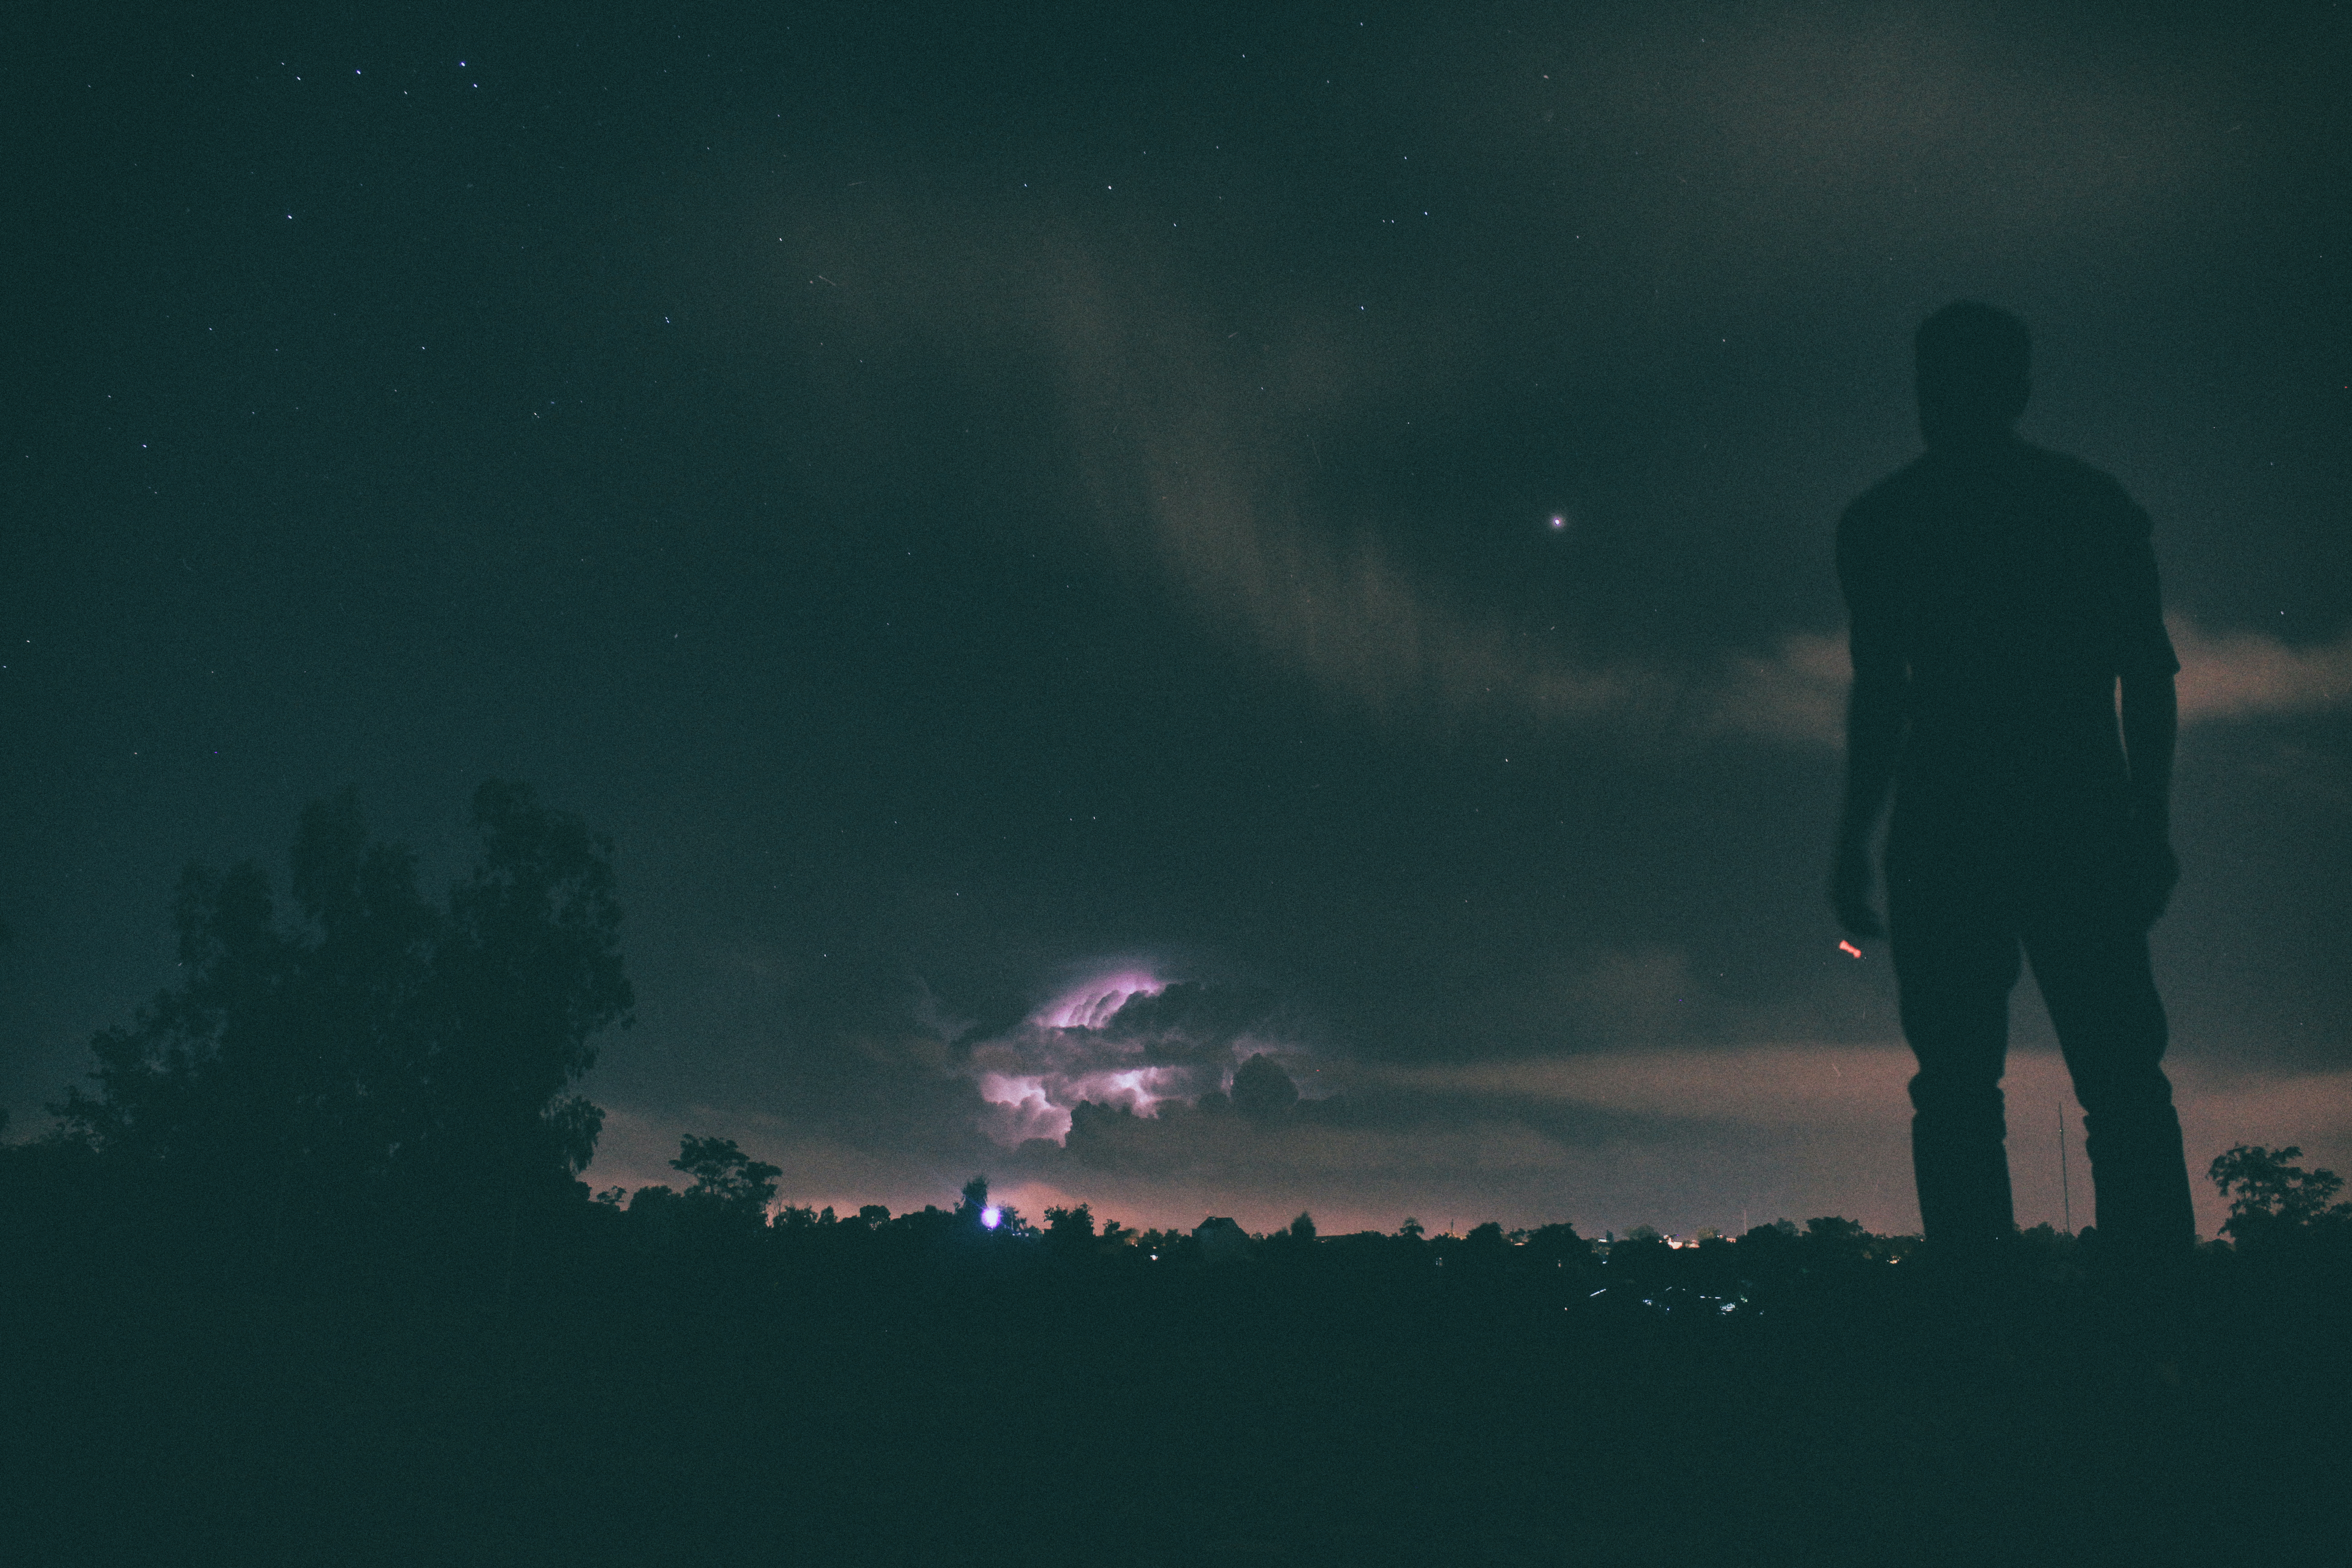
man, silhouette, person, light, cloud, sky, night, dawn, atmosphere, dusk, darkness, aurora, clouds, stars, atmospheric phenomenon, atmosphere of earth